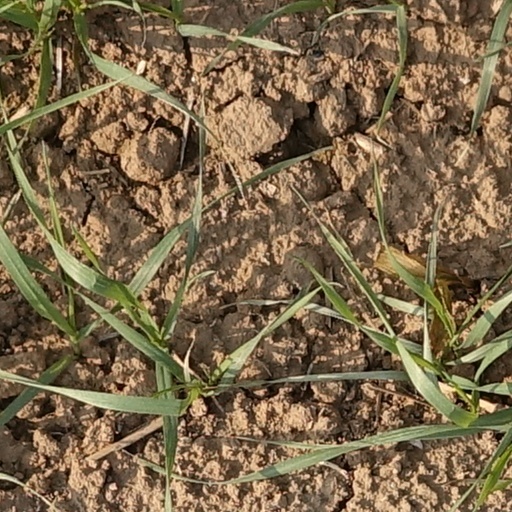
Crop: wheat